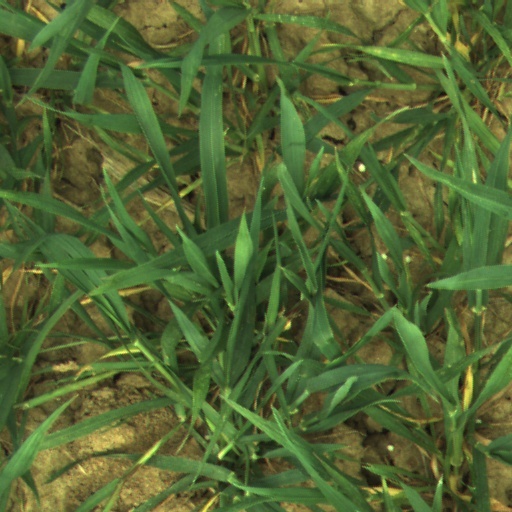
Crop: wheat